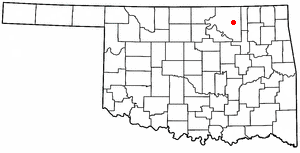
La ville américaine de Barnsdall est située dans le comté d’Osage, dans l’État de l’Oklahoma. Lors du recensement de 2010, elle comptait 1 243 habitants.